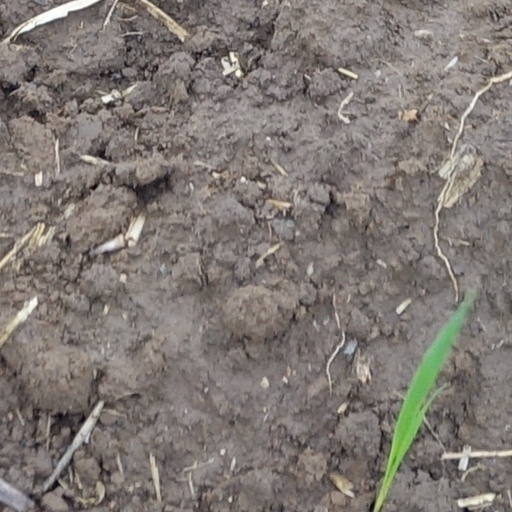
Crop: wheat